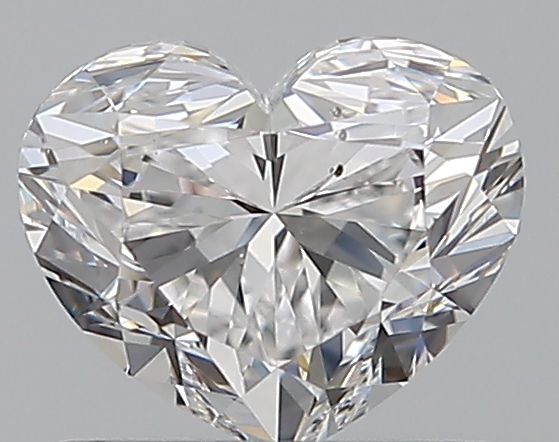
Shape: heart
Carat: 0.7
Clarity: SI1
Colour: D
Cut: VG
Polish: EX
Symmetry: VG
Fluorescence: N
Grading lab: GIA
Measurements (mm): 5.01 x 6.03 x 3.71